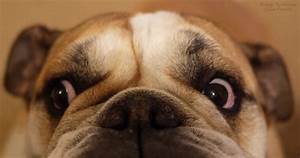
Label: dog